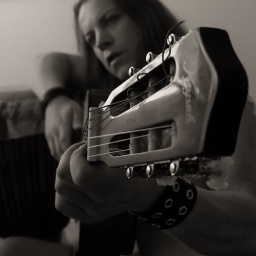
Playing the guitar in black and white